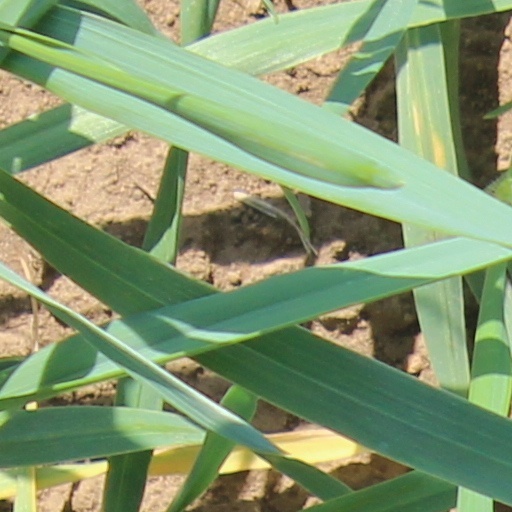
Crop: wheat